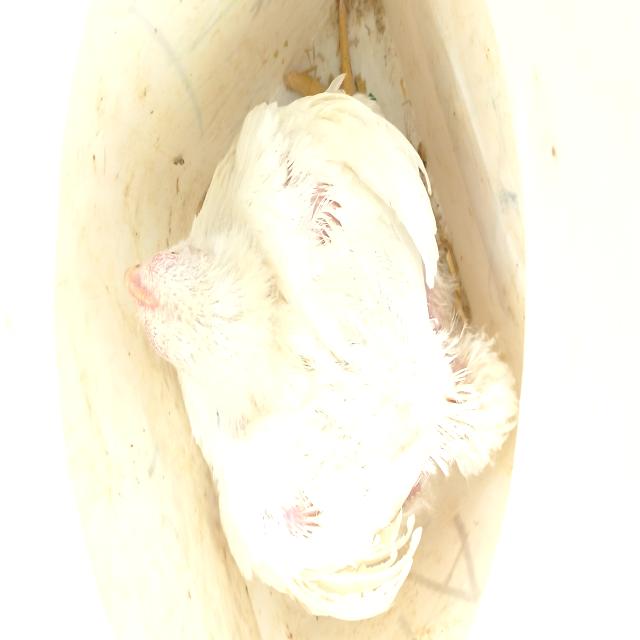
Weight: 1992 g